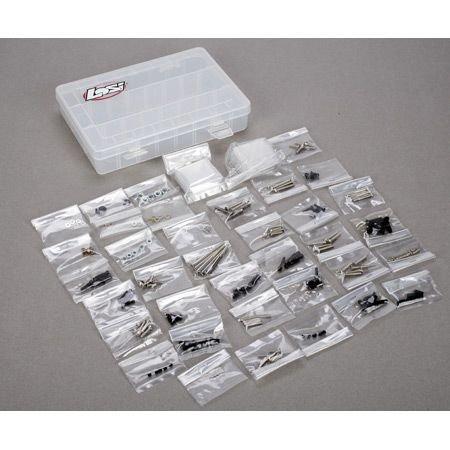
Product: Losi 8IGHT Screw/Nut Assortment Box, LOSA6140
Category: Toys & Games | Hobbies | Remote & App Controlled Vehicles & Parts | Remote & App Controlled Vehicle Parts
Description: Includes 36 different hardware items cap screws, nuts, washers, shims, e-clips and set screws for a total of over 175 pieces of hardware.
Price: $36.99
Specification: ProductDimensions:7.9x5.7x1.7inches|ItemWeight:5.9ounces|ShippingWeight:12.8ounces(Viewshippingratesandpolicies)|ASIN:B000Q4MCLA|Itemmodelnumber:LOSA6140|Manufacturerrecommendedage:14yearsandup